Miss Universe 2003

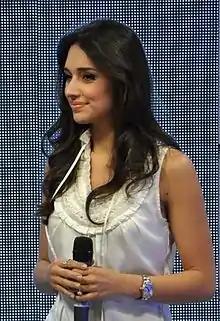
Amelia Vega

Miss Universe 2003 was the 52nd Miss Universe pageant, held at the Figali Convention Center in Panama City, Panama on 3 June 2003.